German colonial projects before 1871

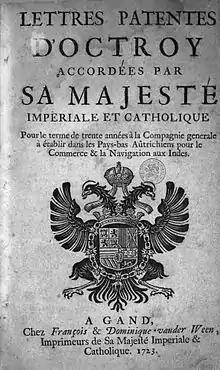
Letters patent from Emperor Charles VI to the Ostend Company 1722

In 1680, the first slaving ship sailed from Brandenburg to Africa. Lacking a port on the North Sea, the Brandenburgers embarked from Pillau on the Baltic; in 1683, an agreement was signed with the city of Emden giving them access to the North Sea. In 1682, at the suggestion of the Dutch merchant and privateer , Frederick William granted a charter to the (BAC), marking the first organised and sustained attempt by a German state to take part in the Atlantic slave trade. With his state still impoverished after the Thirty Years War, the Elector hoped to replicate the mercantile successes of the Dutch East India Company. In 1683 the red eagle of Brandenburg was hoisted over Cape Three Points in present-day Ghana, and the first "treaties of protection" were signed with local chiefs. In addition, the foundation stone was laid for . In 1687, Prussia signed a treaty with the Emir of Trarza which allowed it to use the fort of Arguin for supplies and trading - gum arabic was also an important secondary trade commodity for the Prussians. Other goods traded included ivory, gold and salt.